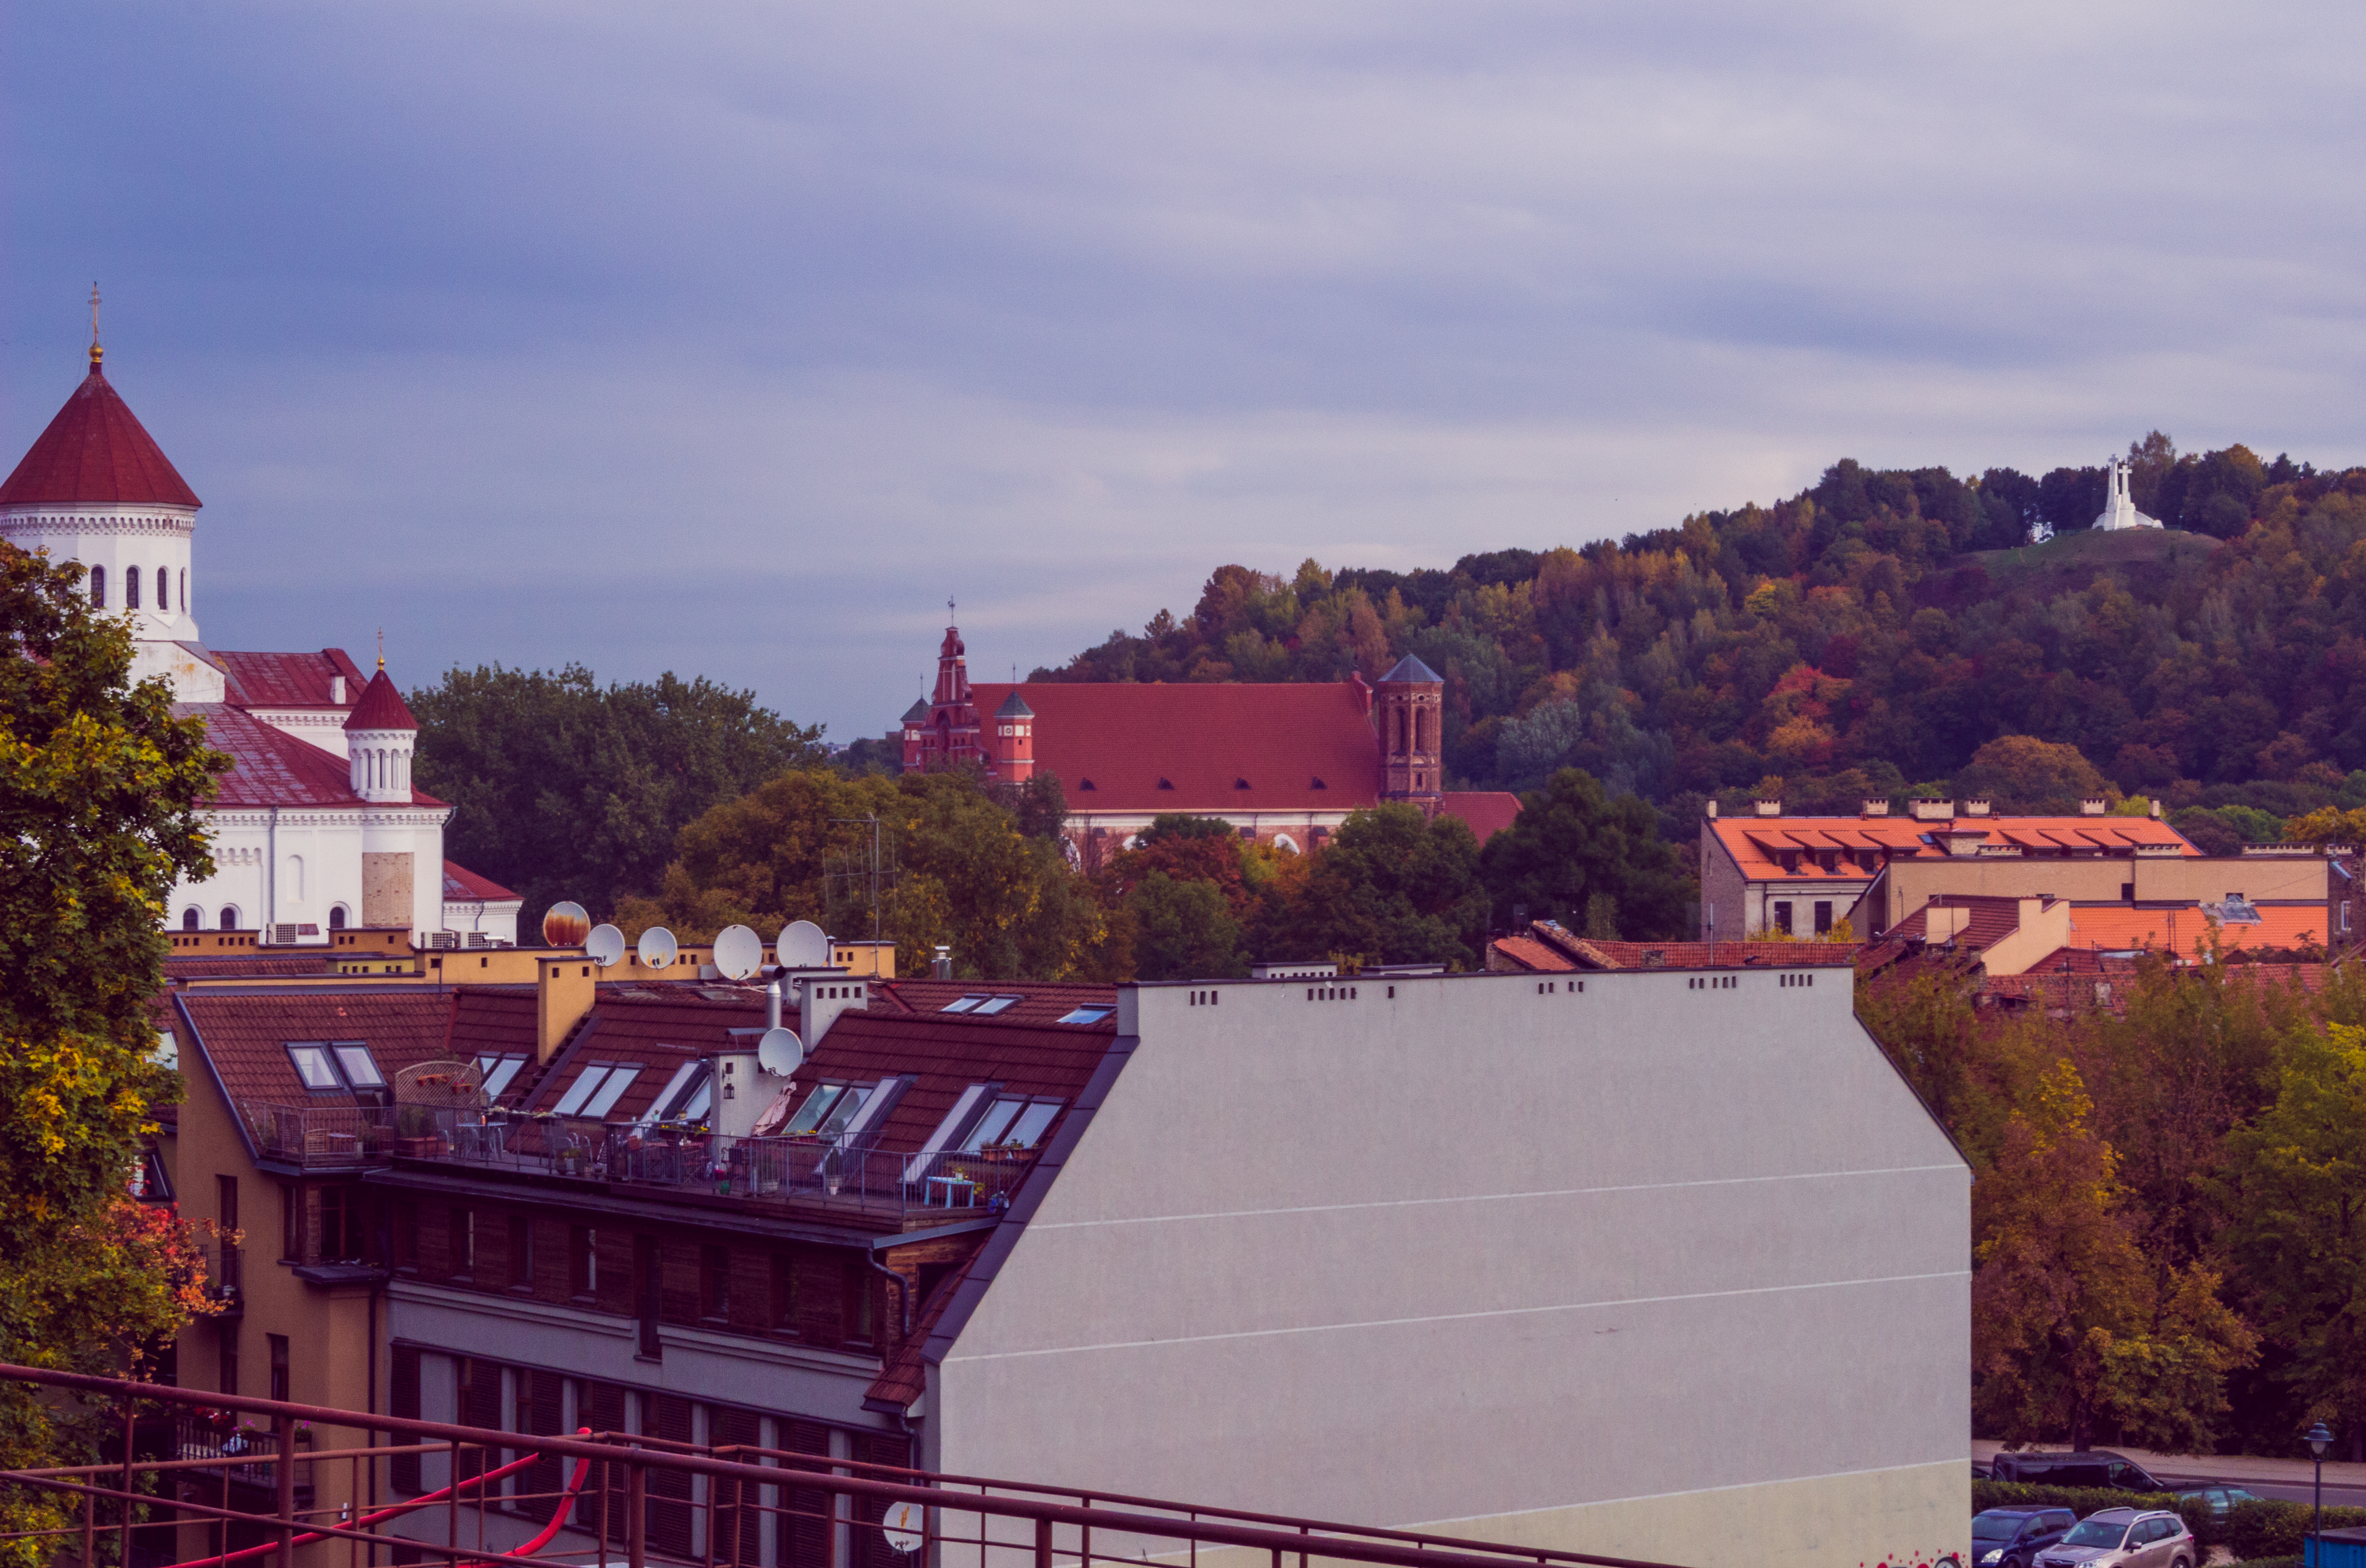
landscape, architecture, sky, skyline, house, town, city, cityscape, downtown, travel, village, evening, landmark, tourism, trees, outdoors, clouds, buildings, daylight, roofs, human settlement, royalty free images